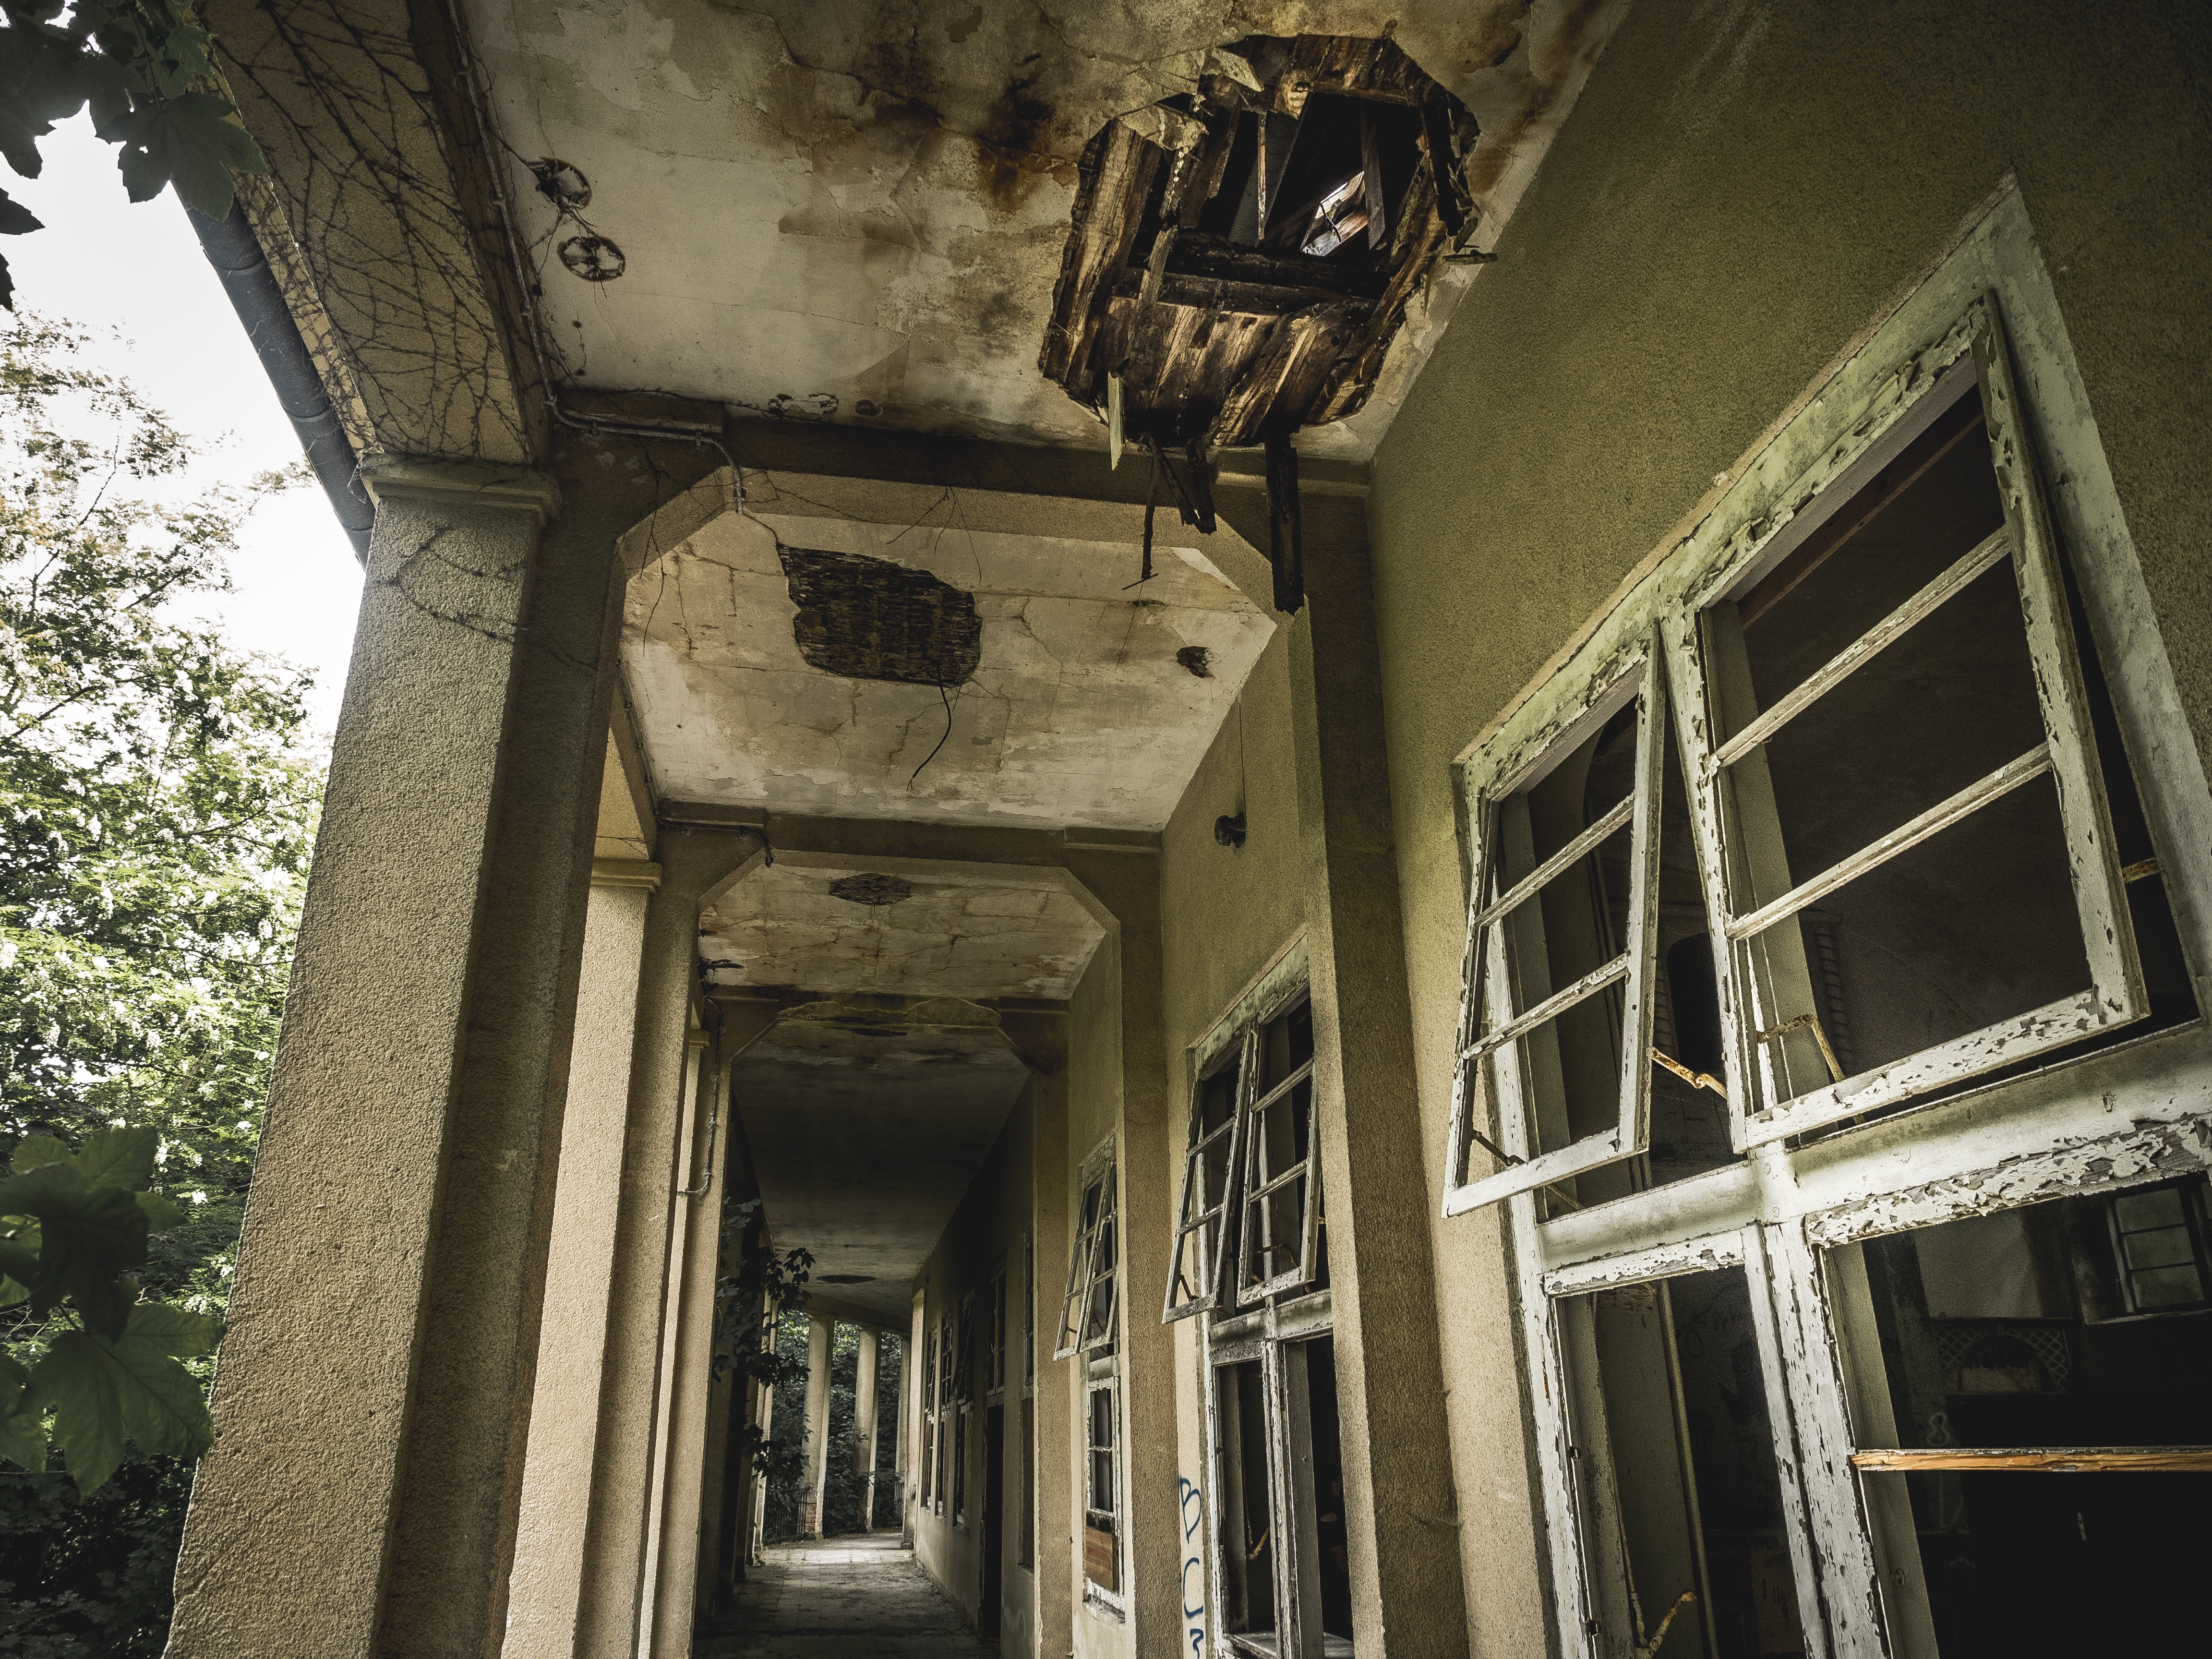
architecture, house, window, spooky, mystical, dark, column, shadow, darkness, church, chapel, place of worship, fear, temple, creepy, hospital, history, gloomy, horror, institute, nightmare, secret, leave, pforphoto, ailing, lost place, abandoned building, run down, urban area, ancient history